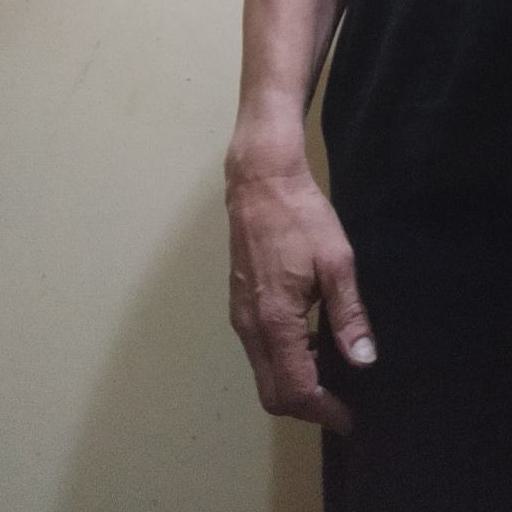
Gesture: no_gesture